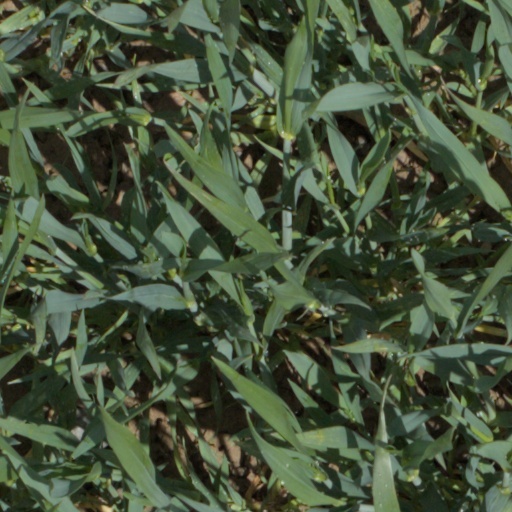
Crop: wheat